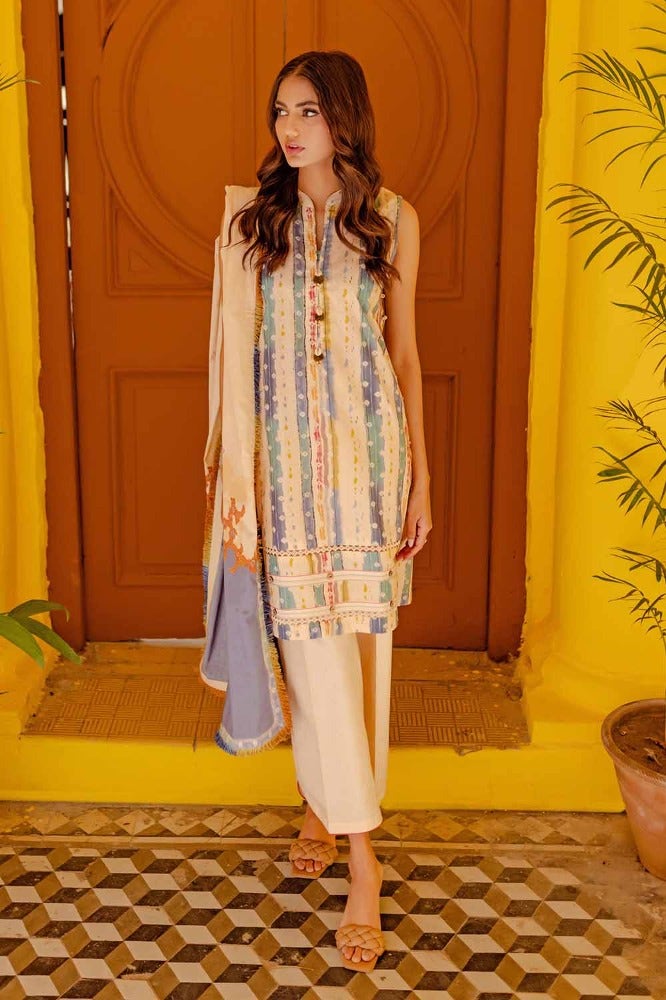
cream multi embroidered salwar suit